Squatting in the Philippines

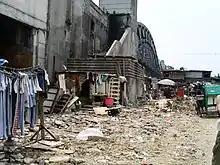

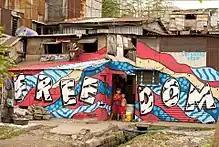
Mural by artist Seb Toussaint in a slum in Manila

Urban areas in the Philippines such as Metro Manila, Metro Cebu, and Metro Davao have large informal settlements. The Philippine Statistics Authority defines a squatter, or alternatively "informal dwellers", as "One who settles on the land of another without title or right or without the owner's consent whether in urban or rural areas". Squatting is criminalized by the Urban Development and Housing Act of 1992 (RA 7279), also known as the Lina Law. There have been various attempts to regularize squatter settlements, such as the Zonal Improvement Program and the Community Mortgage Program. In 2018, the Philippine Statistics Authority estimated that out of the country's population of about 106 million, 4.5 million were homeless.